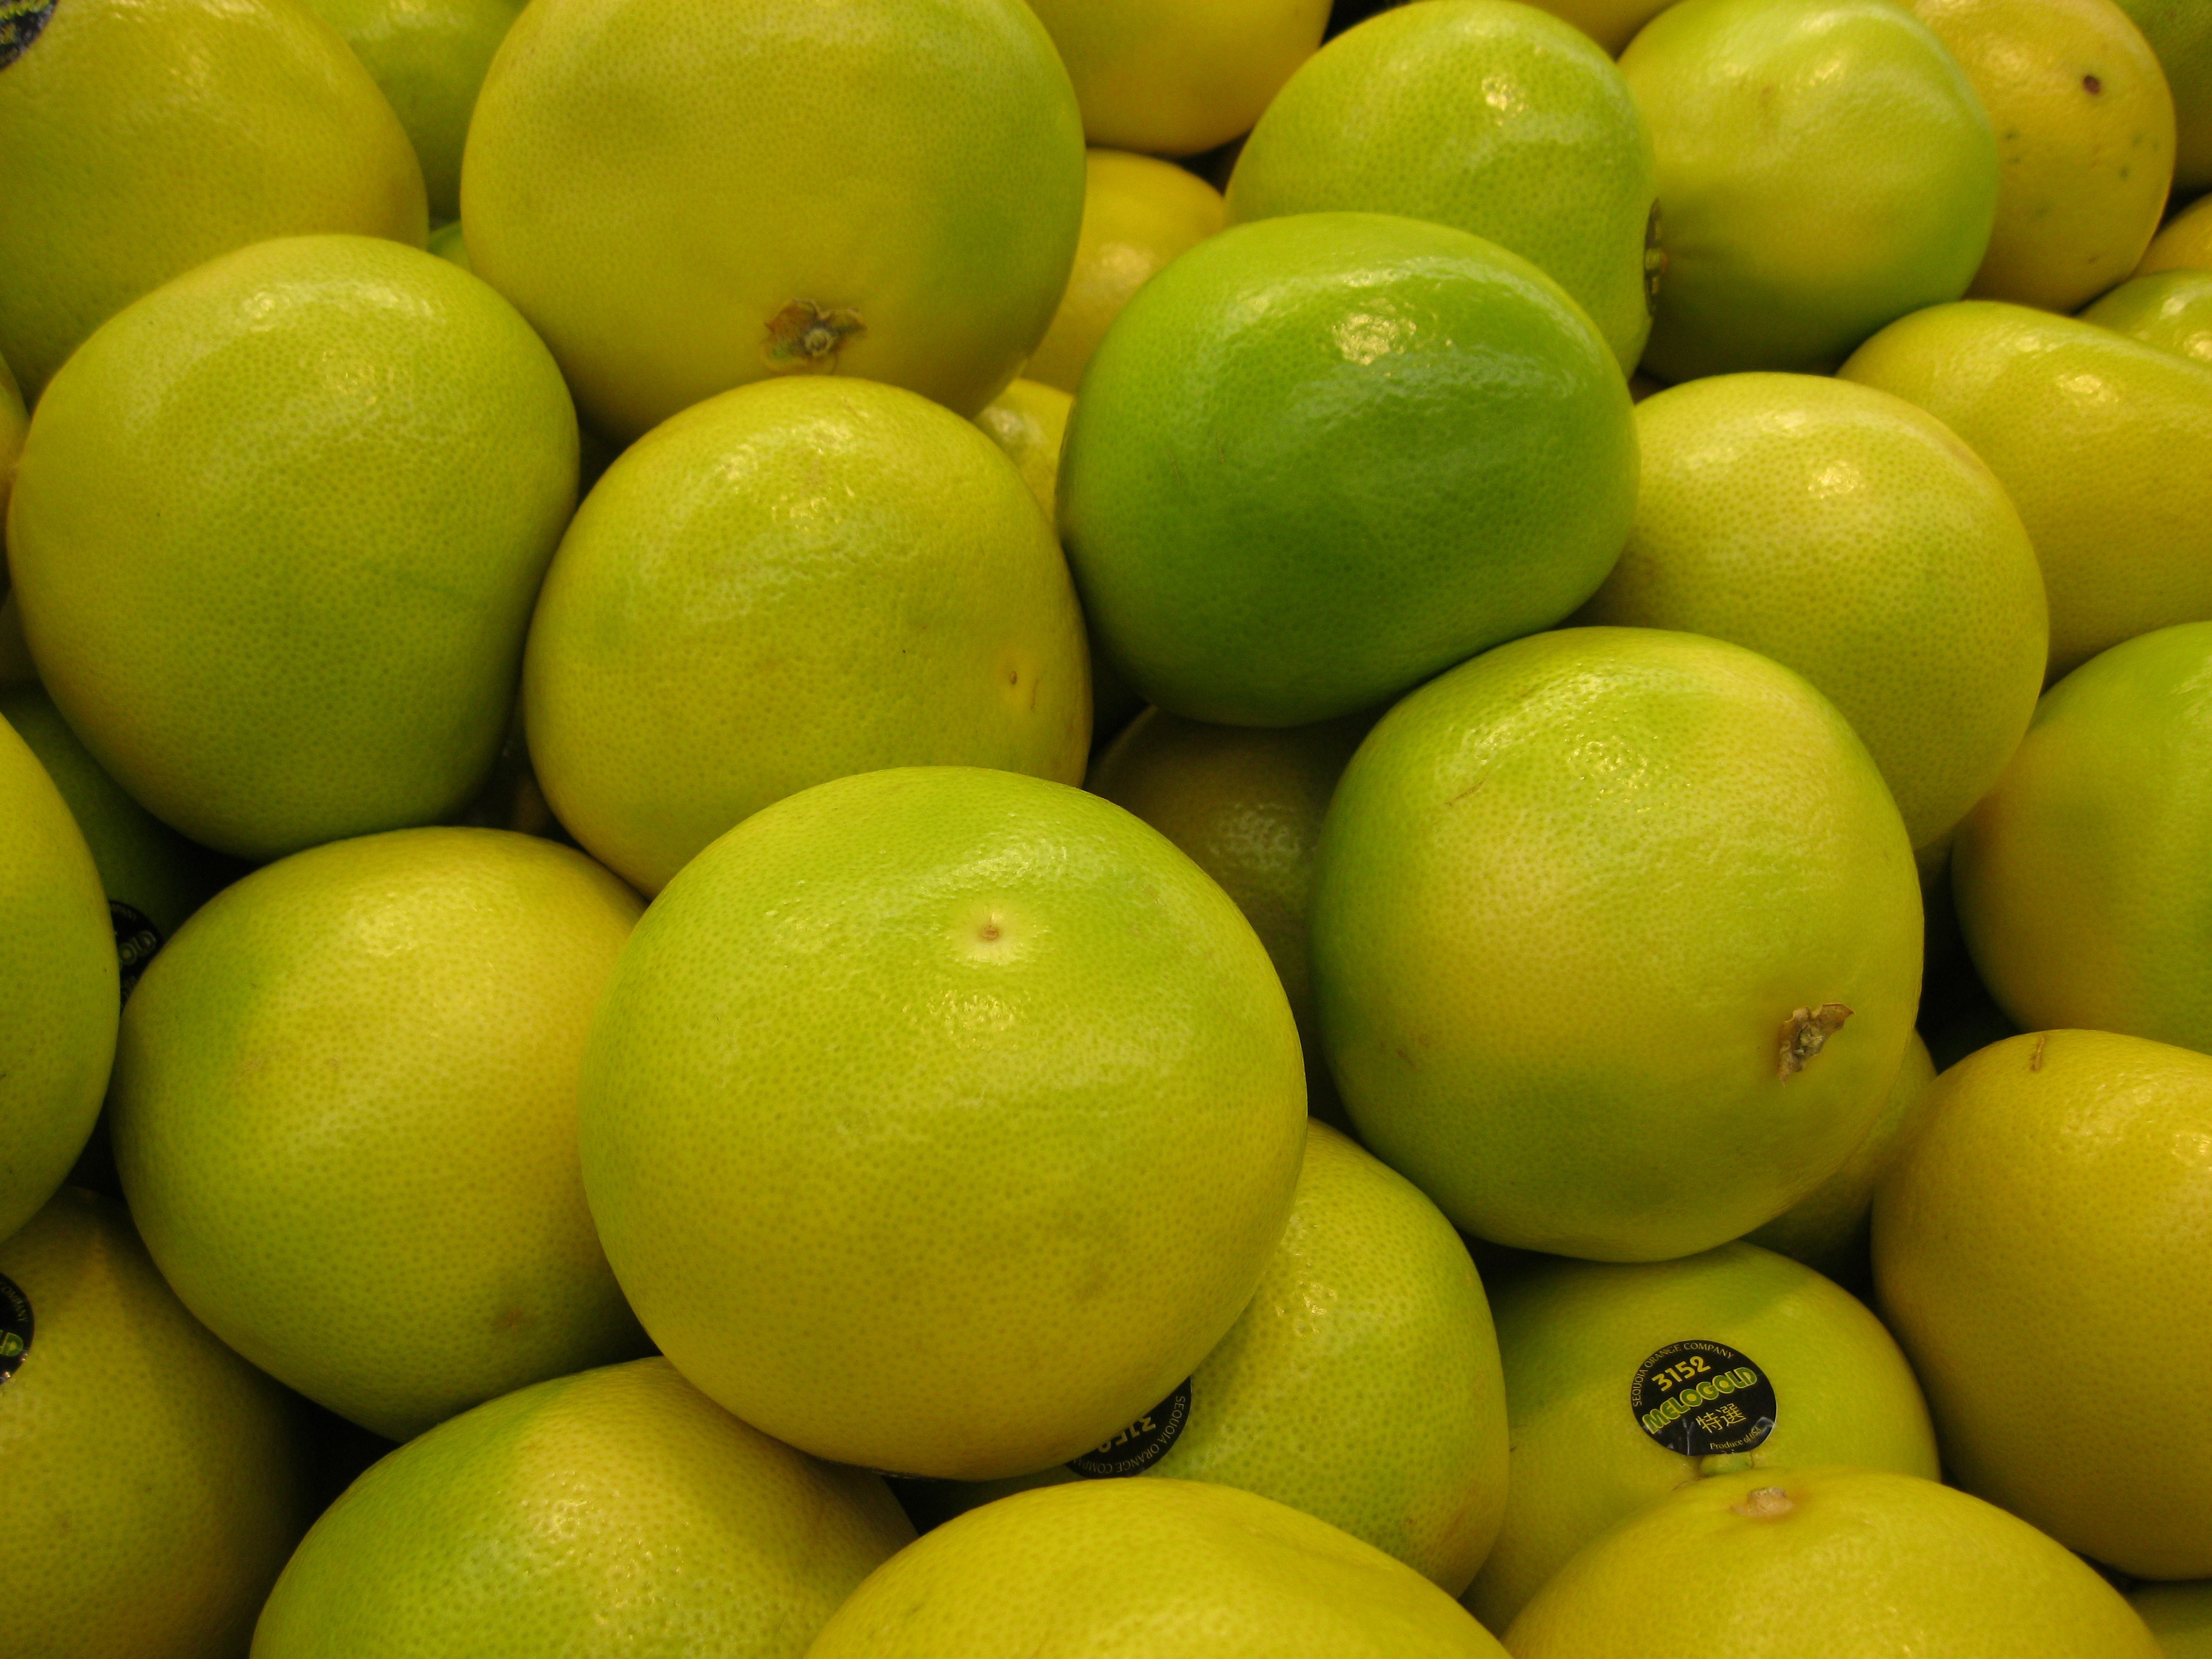
plant, fruit, food, green, produce, yellow, lemon, grapefruit, lime, citrus, flowering plant, bitter orange, land plant, sweet lemon, key lime, meyer lemon, tangelo, lemon lime, persian lime, imerovigli gold